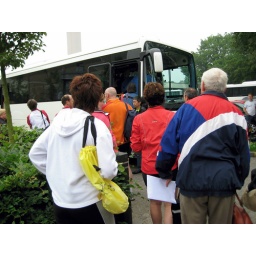
Er was een bus die reed van het Tweesteden Ziekenhuis in Tilburg naar die in Waalwijk.